Charro outfit

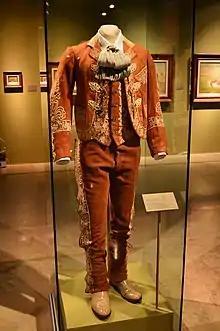
Charro suit from early 20th century.

A charro or charra outfit or suit ("traje de charro", in Spanish) is a style of dress originating in Mexico and based on the clothing of a type of horseman, the charro. The style of clothing is often associated with charreada participants, mariachi music performers, Mexican history, and celebration in festivals. The charro outfit is one that is associated with Mexico around the world. It is seen as a national emblem and a way to express personal pride in Mexican heritage. Charro outfits can be worn by men or women and have various levels of formality from work-wear to very expensive formal attire. The outfits consist of tight, decorated pants or a long skirt, short jackets, silk ties and are often worn with a wide-brimmed sombrero and other accessories as appropriate.